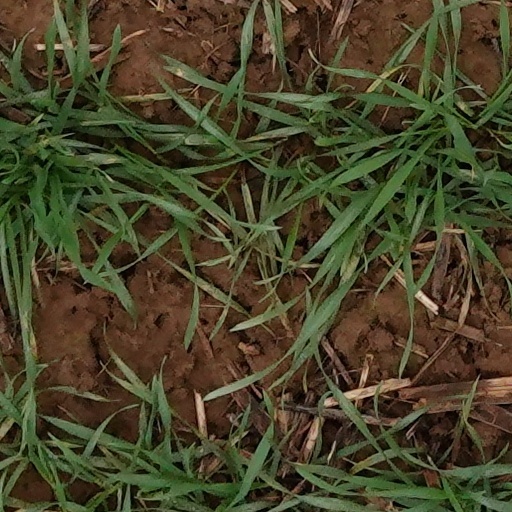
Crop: wheat